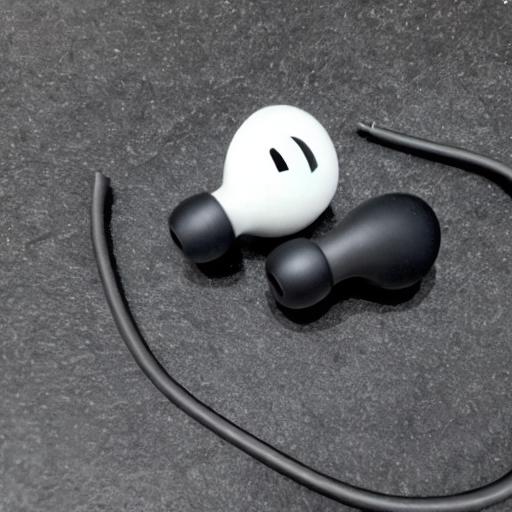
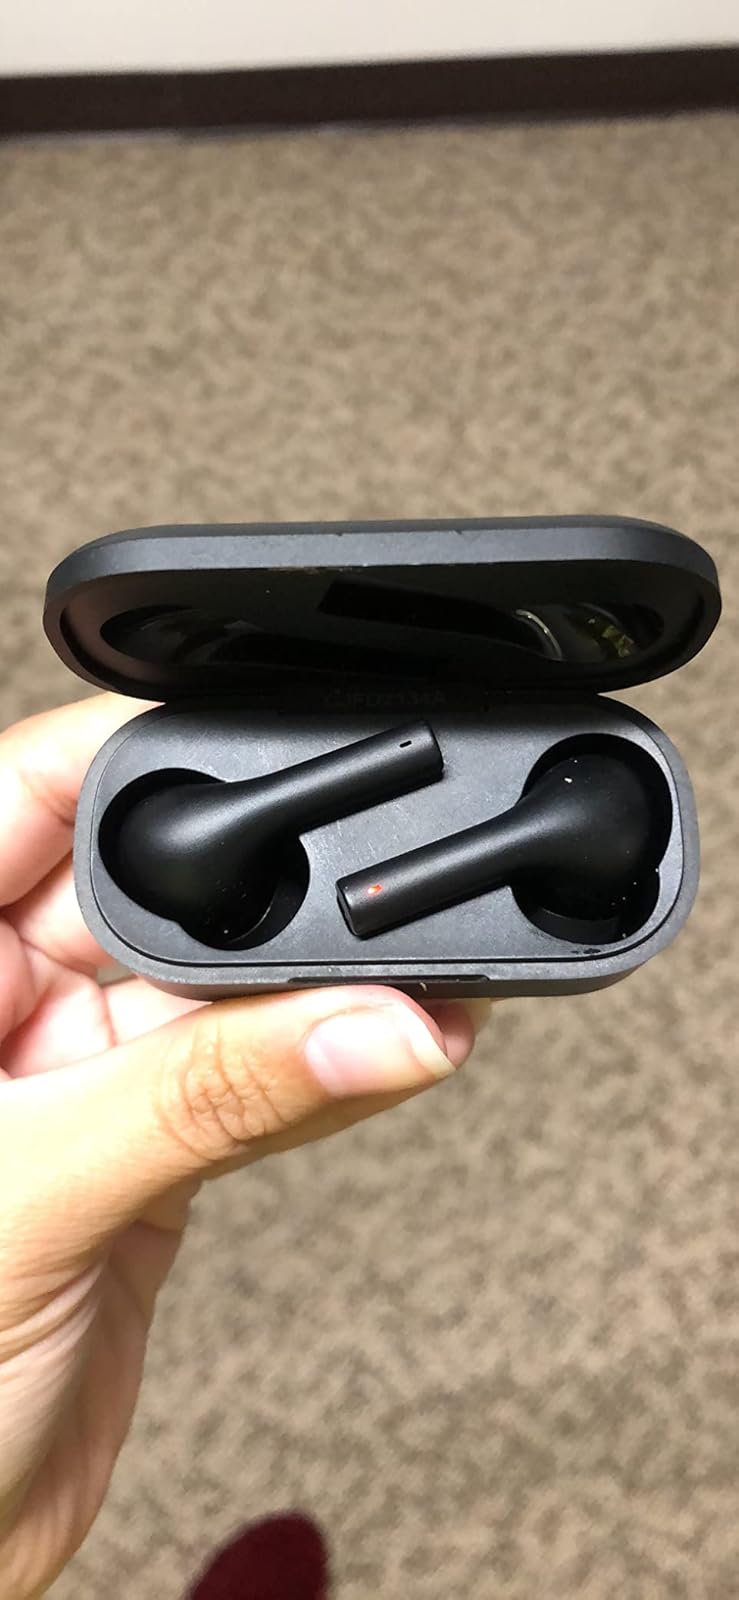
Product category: earbuds
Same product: no